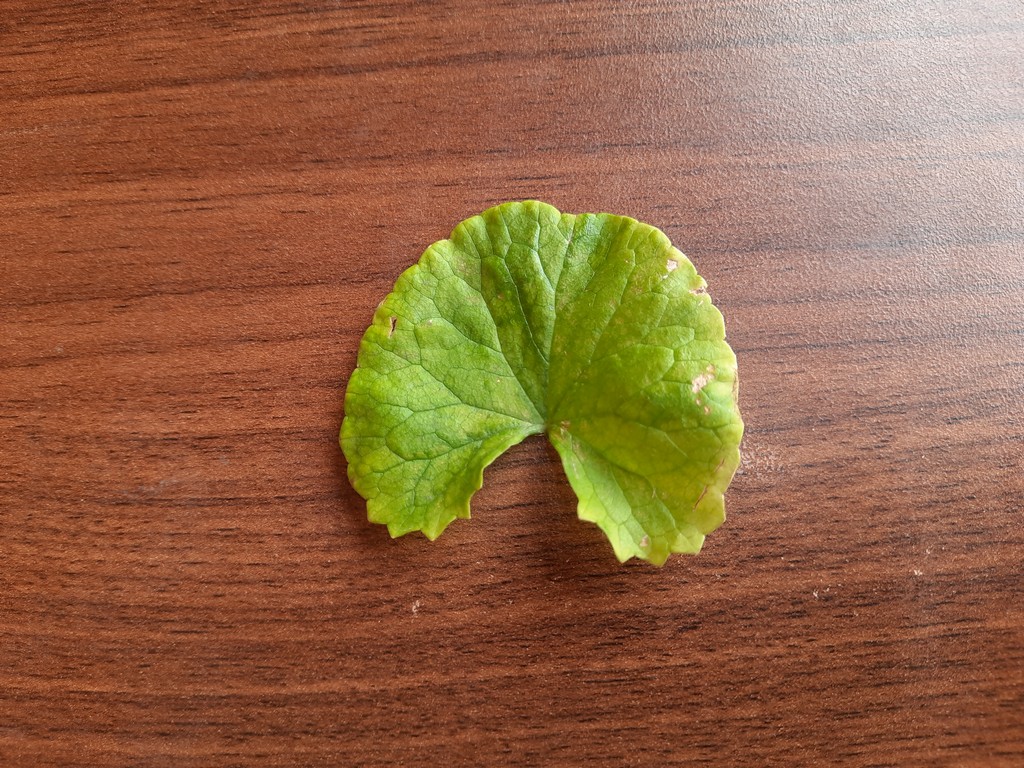
Label: Unhealthy